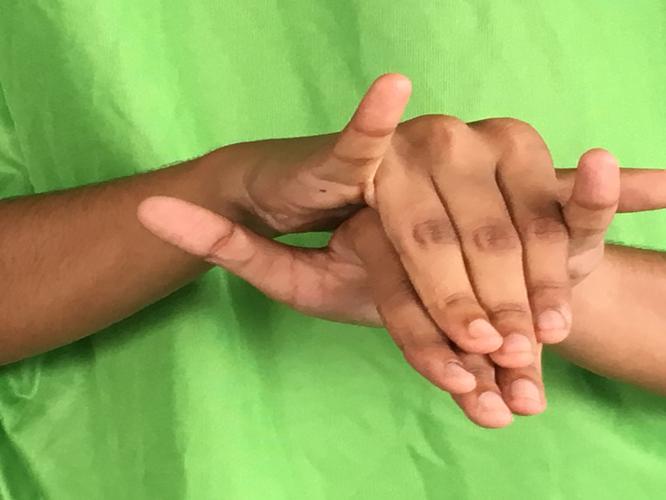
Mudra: Varaha
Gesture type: double_hand